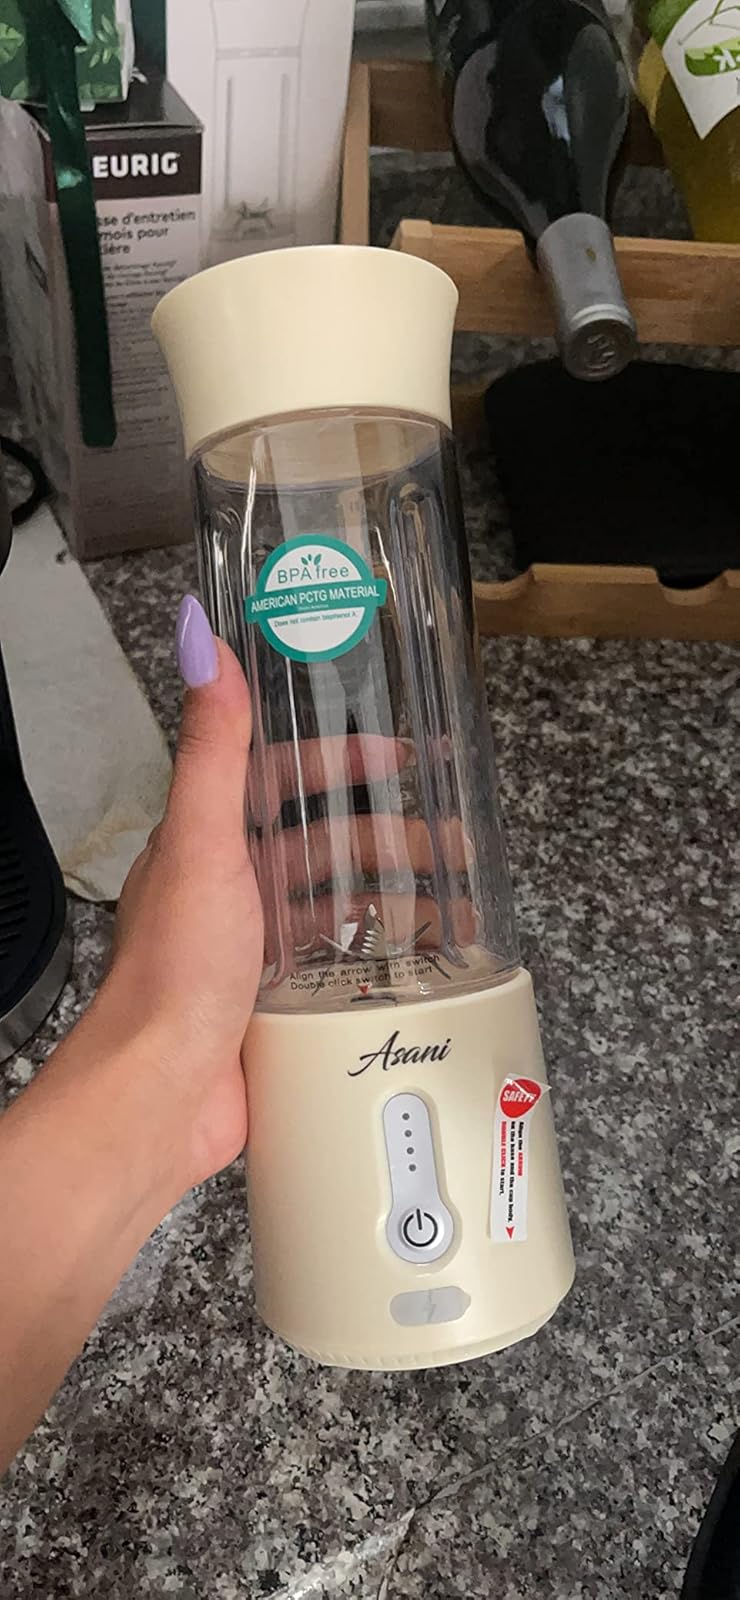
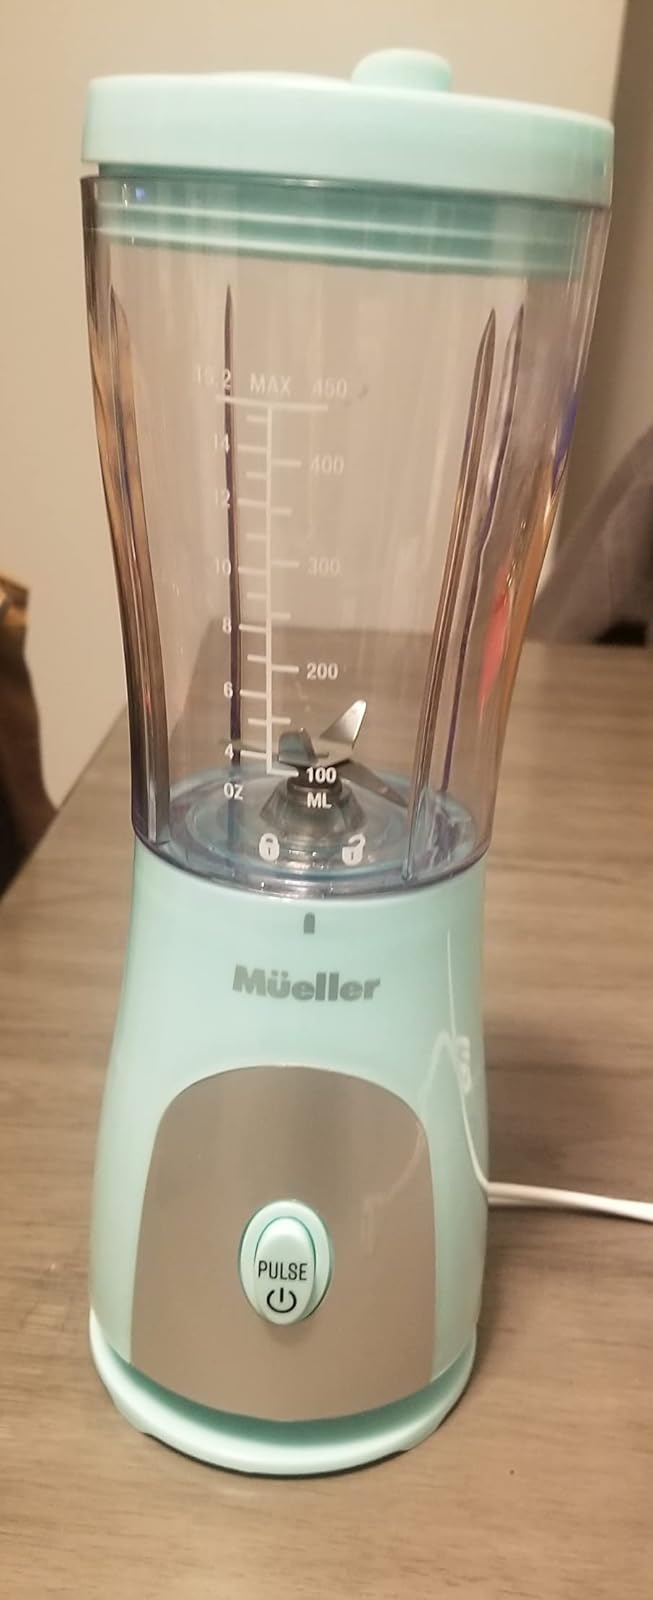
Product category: items_blender
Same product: no